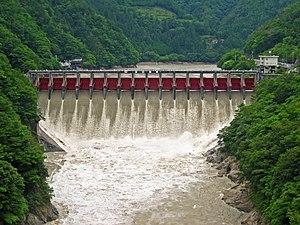
Le barrage d'Hiraoka est un barrage situé près du village de Tenryū dans la préfecture de Nagano.